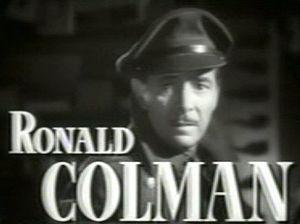
Prisonniers du passé est un film américain réalisé par Mervyn LeRoy, sorti en 1942.